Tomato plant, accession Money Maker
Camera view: bottom (45 deg); turntable rotation: 60 degrees
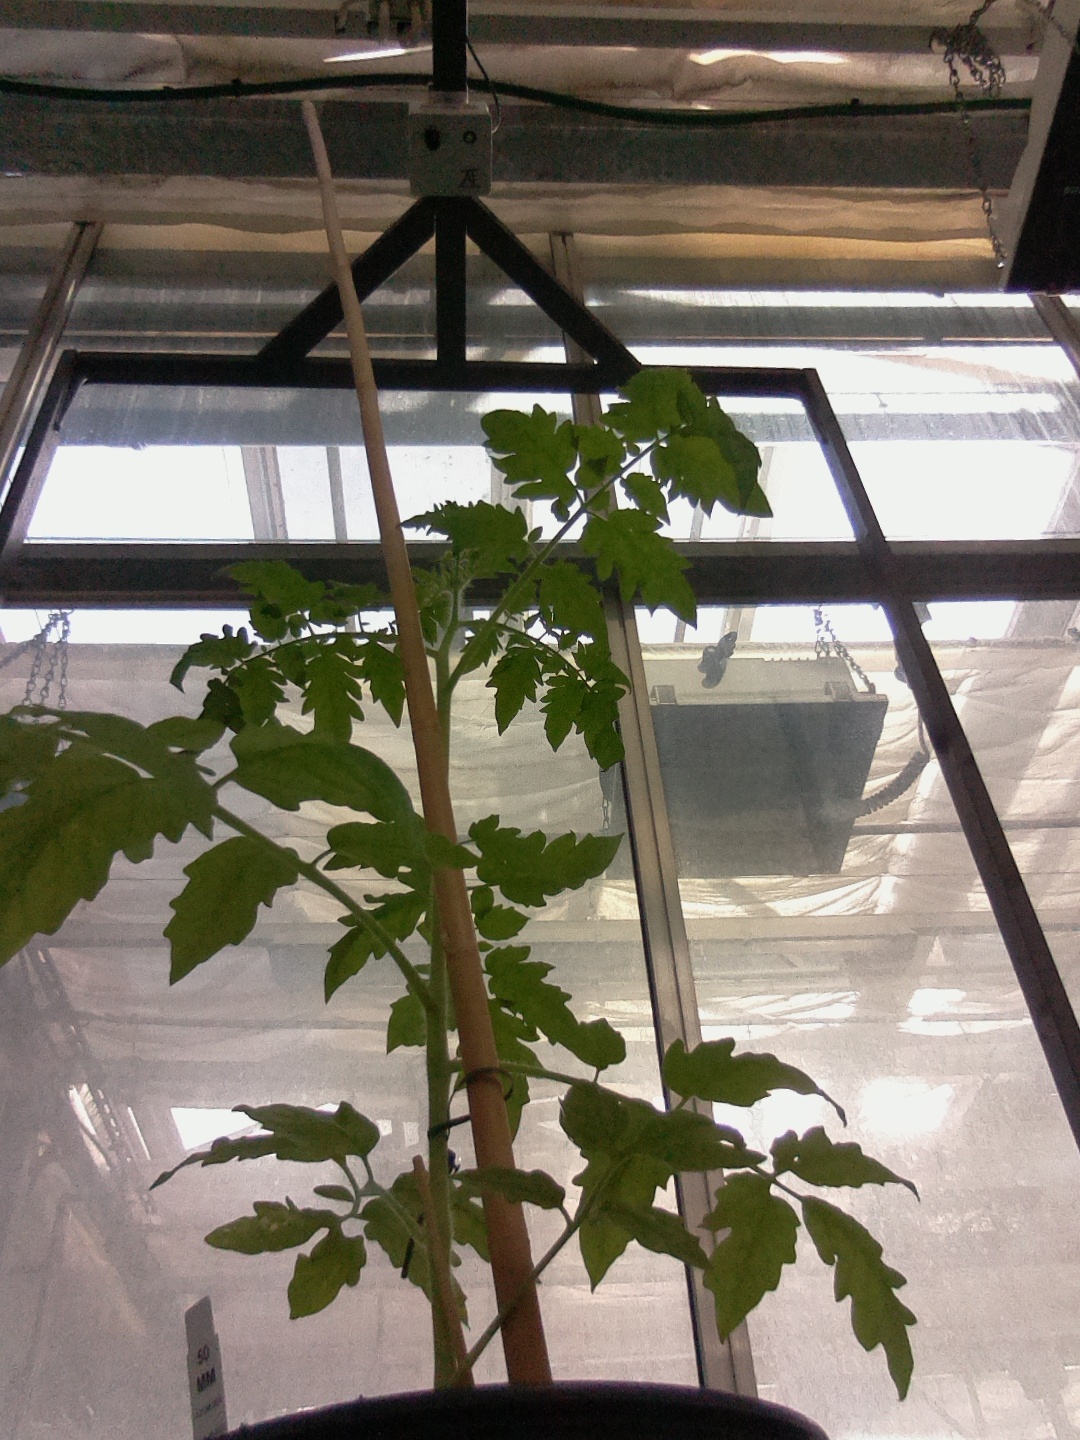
BBCH growth stage 14: 8 of true leaves visible